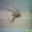
Label: spider